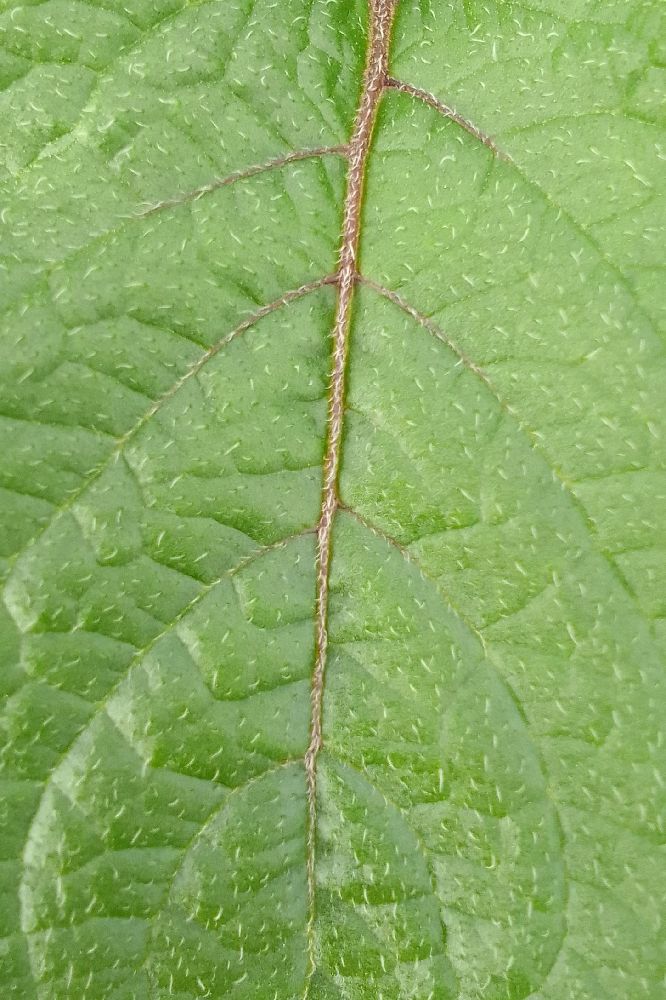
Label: Healthy